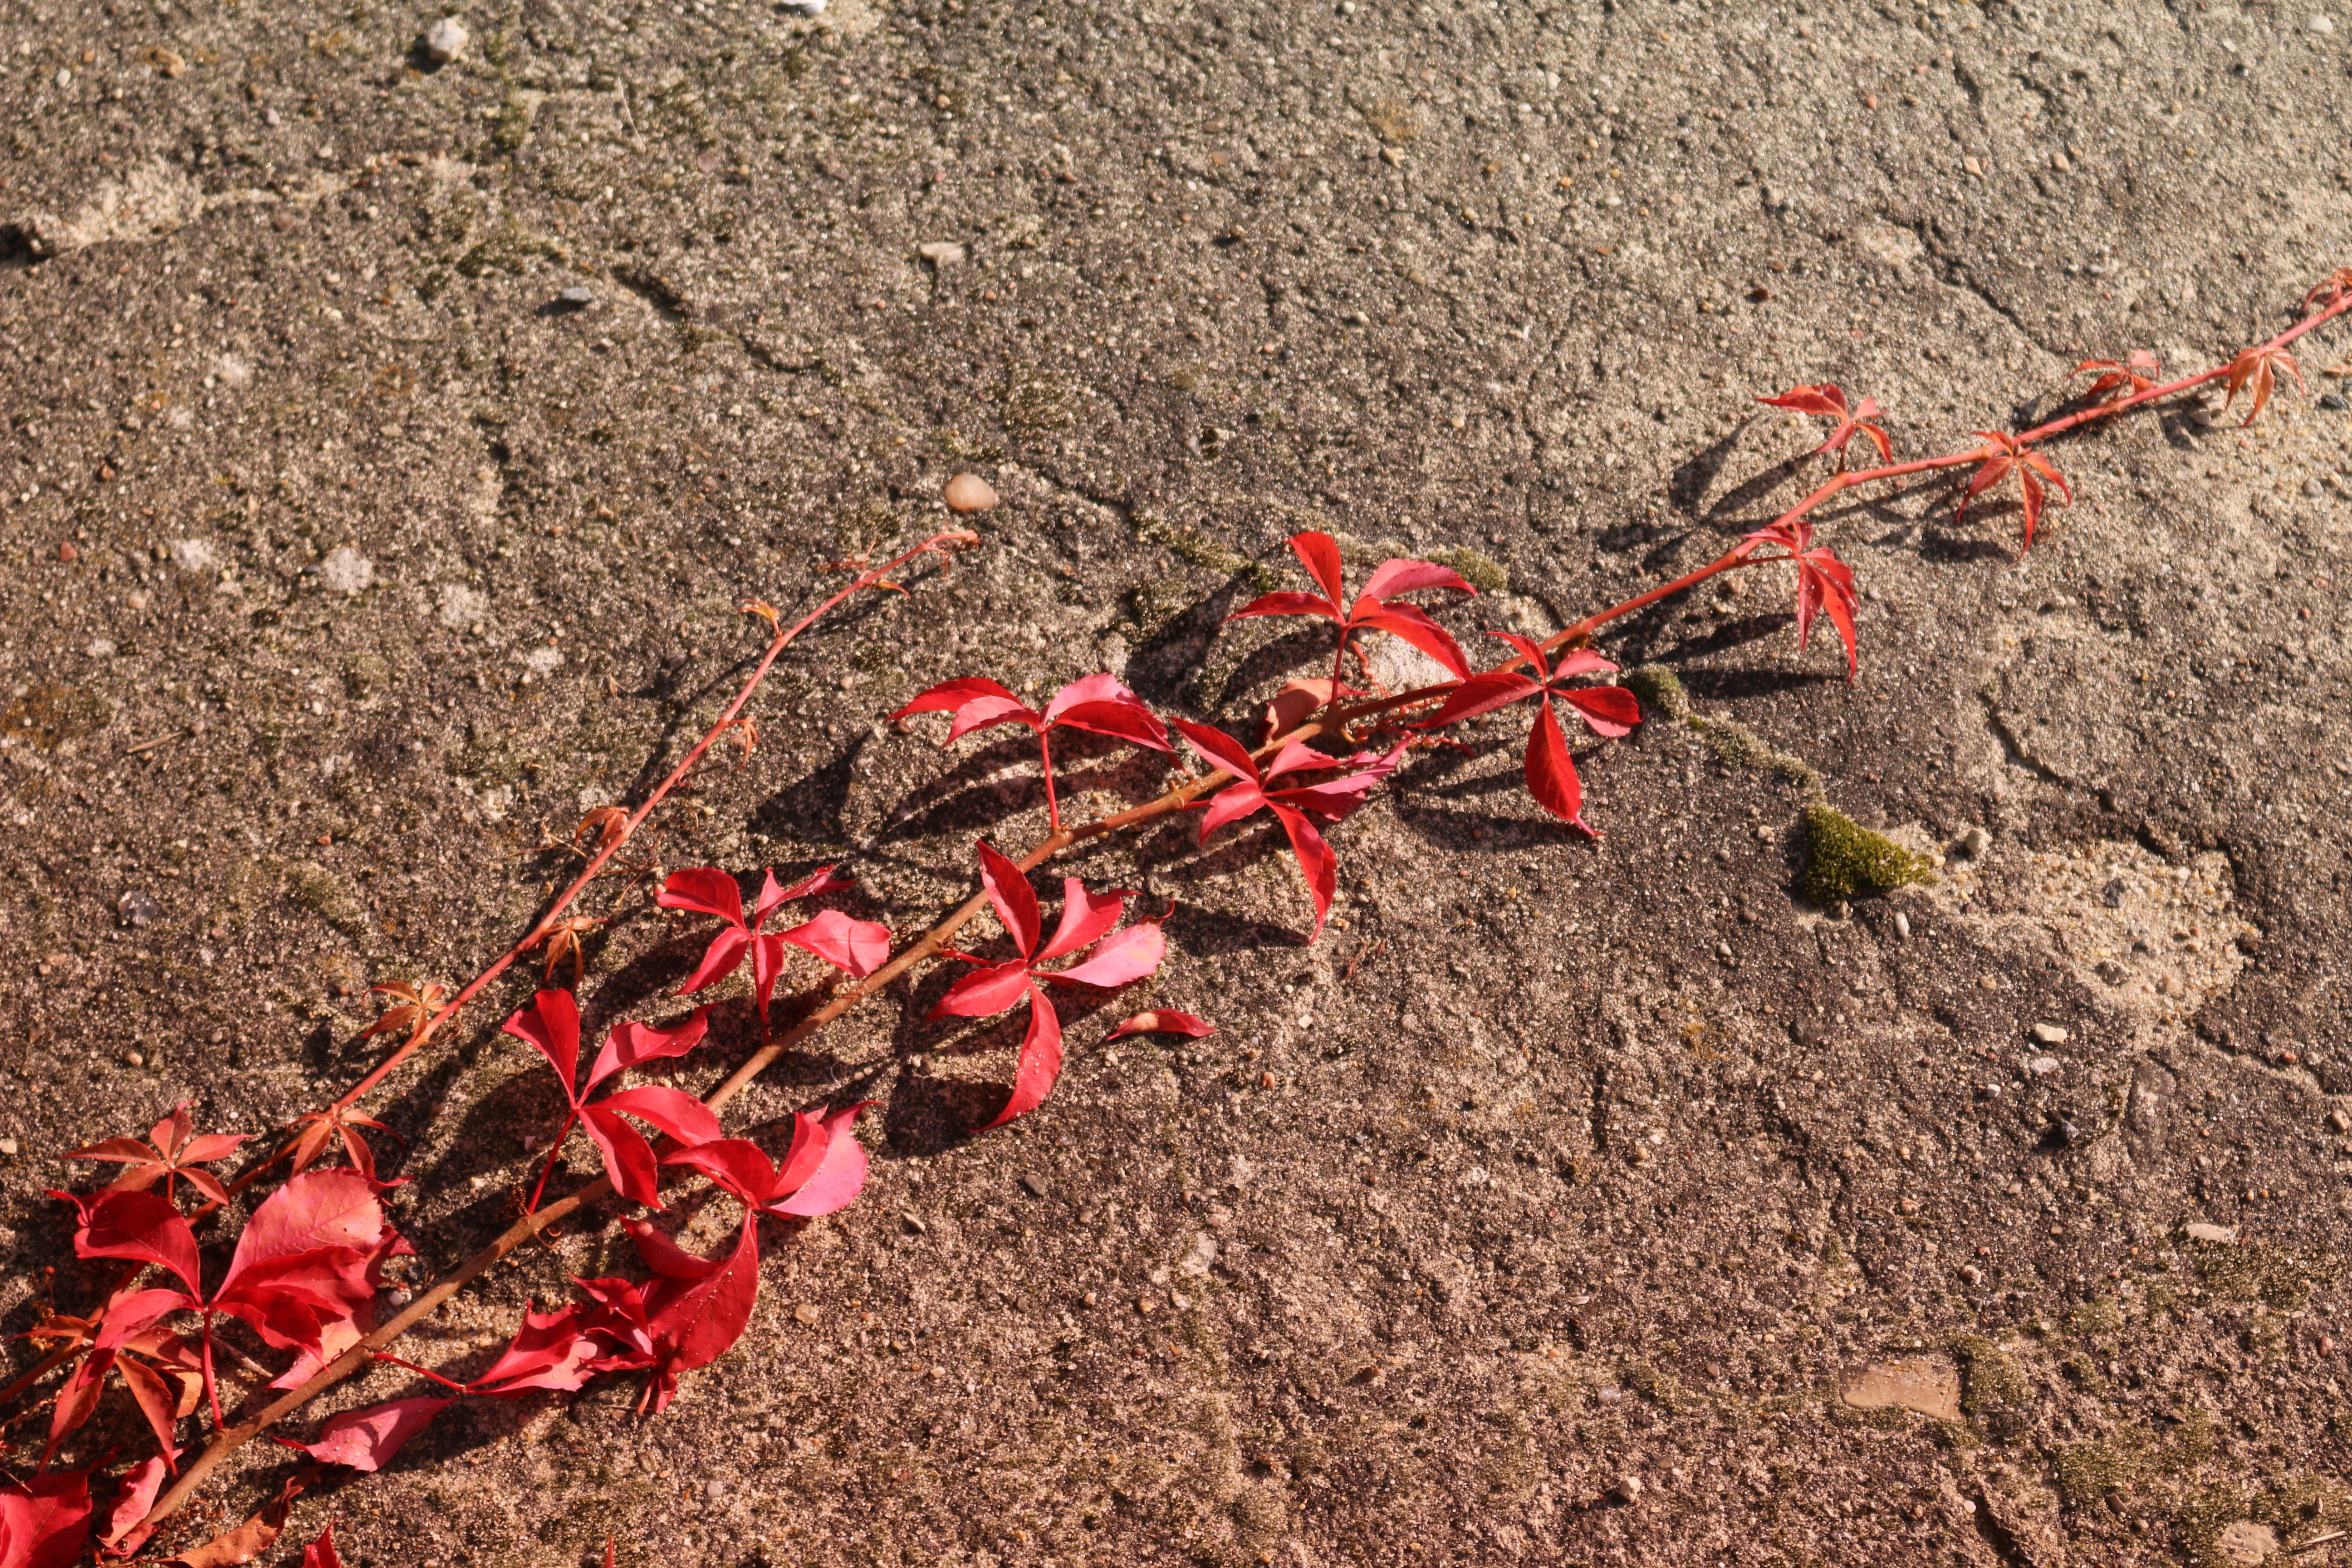
plant, vine, wine, leaf, flower, red, autumn, soil, flora, concrete, leaves, fall color, fall foliage, fall leaves, autumn colours, wine leaf, geological phenomenon